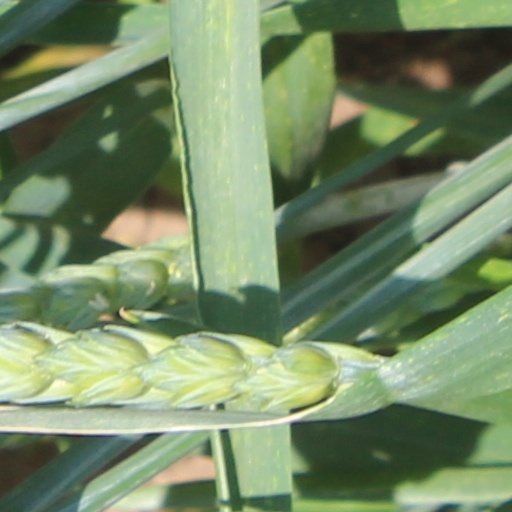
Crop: wheat